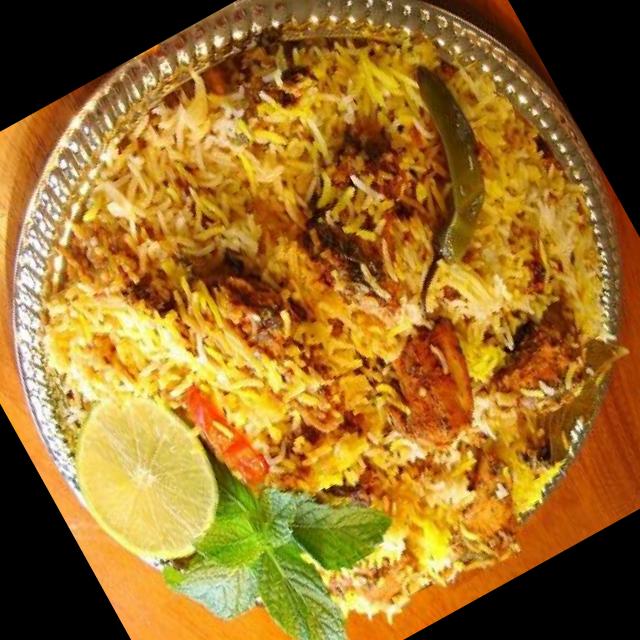
Dish: biryani